Shenandoah University

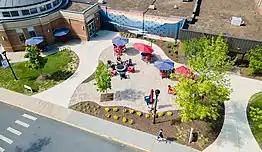
The front patio of the Brandt Student Center

On June 28, 1956, the EUB approved the school's move to Winchester. Two days later, Brady resigned, and Dr. Forrest Racey, Class of 1923, took over as president. Continuing Brady's work with the City of Winchester.